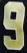
Number: 9